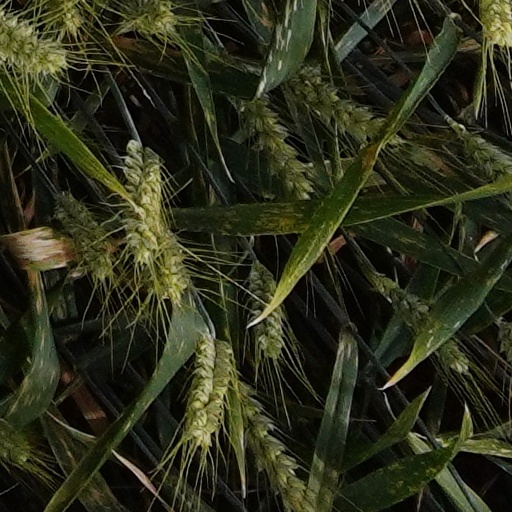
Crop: wheat